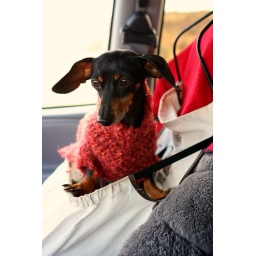
Lulu in her car seat